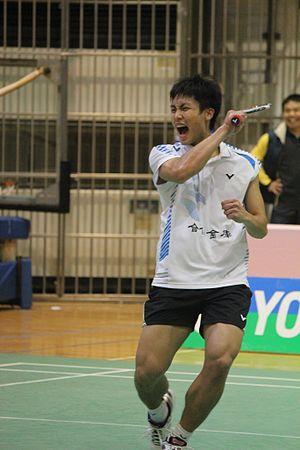
Chou Tien-chen, né le 8 janvier 1990 est un joueur de badminton taïwanais évoluant en simple hommes. En 2014, il remporte son premier tournoi dans la catégorie des BWF Super Series en gagnant l'Open de France après une victoire en finale contre le Chinois Wang Zhengming.